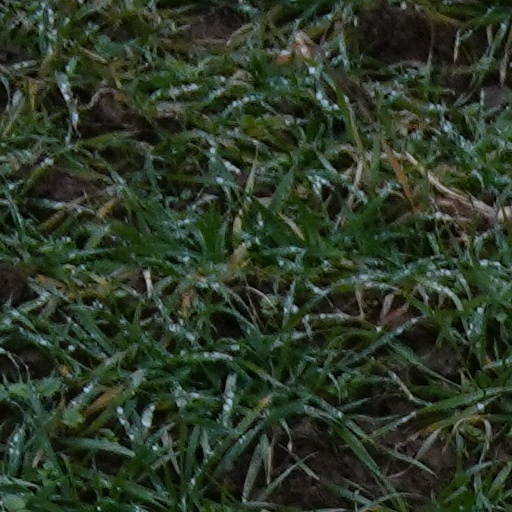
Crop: wheat